Student transport

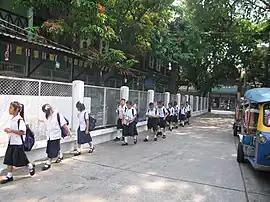
Thai students walking

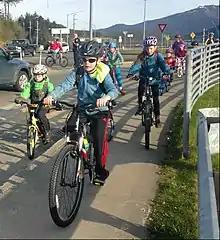
Gastineau Elementary Bike to School Day

Student transport is the transporting of children and teenagers to and from schools and school events. School transport can be undertaken by school students themselves (on foot, bicycle or perhaps horseback; or for older students, by car), they may be accompanied by family members or caregivers, or the transport may be organised collectively, using school buses or taxis.